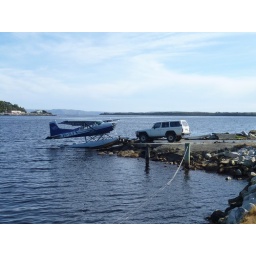
A guy pushing his float plane into the water with his truck by his self.